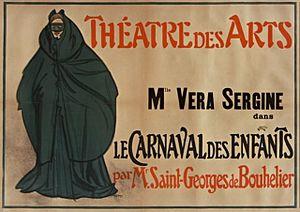
Stéphane-Georges Lepelletier de Bouhélier, dit Saint-Georges de Bouhélier, né à Rueil le 19 mai 1876 et mort à Montreux le 20 décembre 1947, est un poète, romancier et auteur dramatique français.
Véra Sergine est une actrice française, née Marie, Marguerite, Aimée Roche, le 18 août 1884 dans le 5ᵉ arrondissement de Paris, morte le 19 août 1946 à Cagnes-sur-Mer.